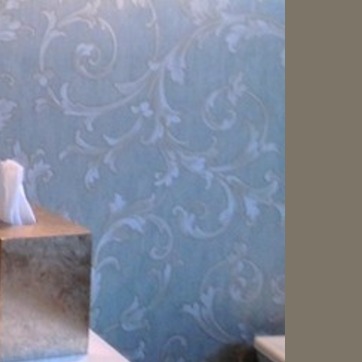
Material: wallpaper